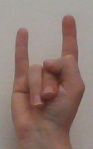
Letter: la